Straight Outta Lynwood

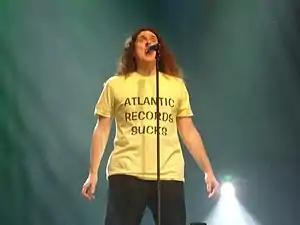
Weird Al wearing his "Atlantic Records Sucks" shirt during a performance of "You're Pitiful", on August 8, 2007, at the Ohio State Fair.

Yankovic had originally wanted to record a parody of James Blunt's hit "You're Beautiful" and release it as the lead single for the album. The parodist had approached Blunt about the spoof, and the singer approved his idea. Yankovic then went into the recording studio on April 12, 2006, and recorded his version, entitled "You're Pitiful". However, Blunt's record company, Atlantic Records, told Yankovic that he could not include the song on his album. Yankovic eventually learned that Atlantic felt "it was 'too early' in James' career for a parody, and that they were afraid that focusing any more attention on 'Beautiful' at that point might lead to the perception of James as a 'one-hit wonder.